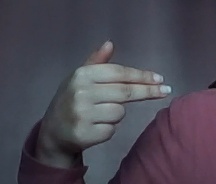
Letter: ghain